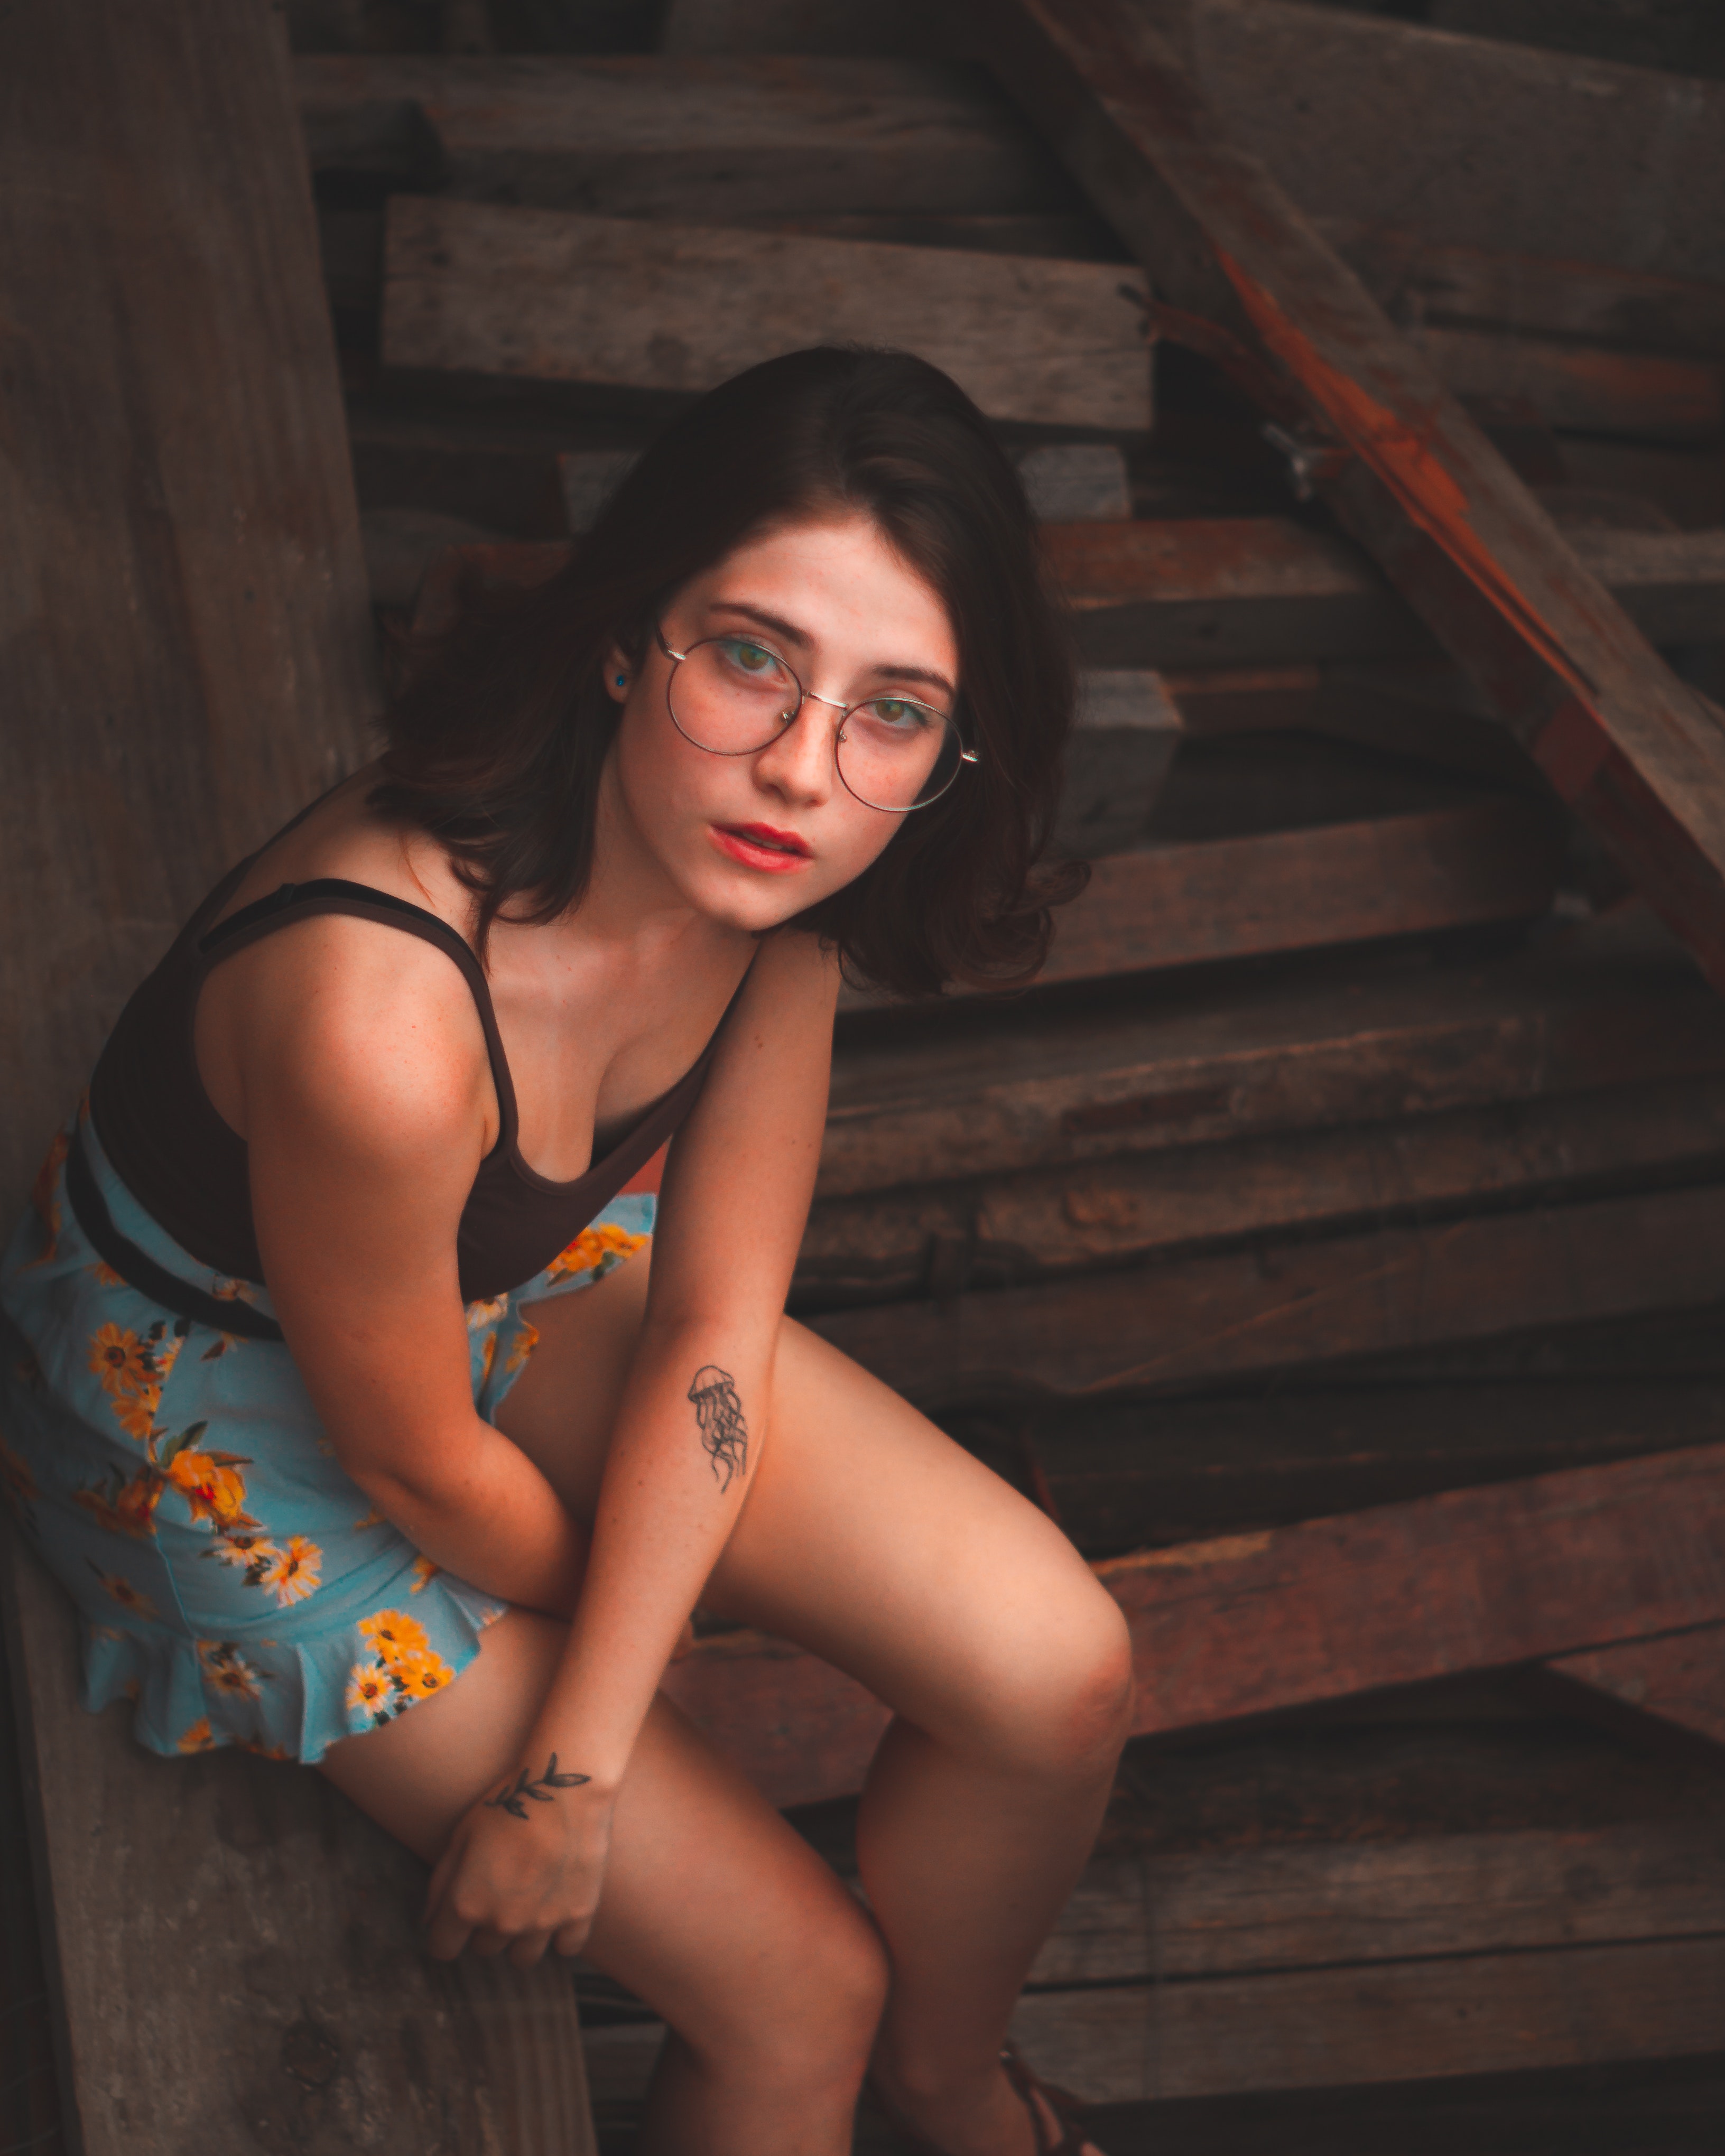
beauty, leg, lady, thigh, long hair, photo shoot, model, human body, photography, human leg, black hair, sitting, muscle, flash photography, smile, brown hair, abdomen